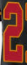
Number: 2